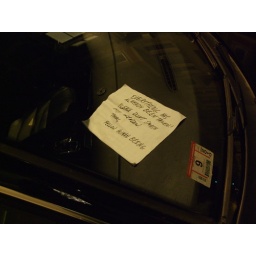
Car windows get smashed regularly in my neighborhood. This person on my street seems to have had enough.